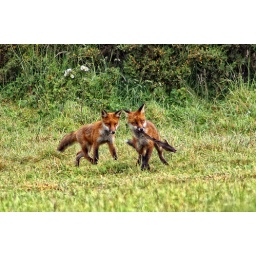
got these fox cubs running around a field playing, after processing saw that they had a fish, LOOK AT LARGE